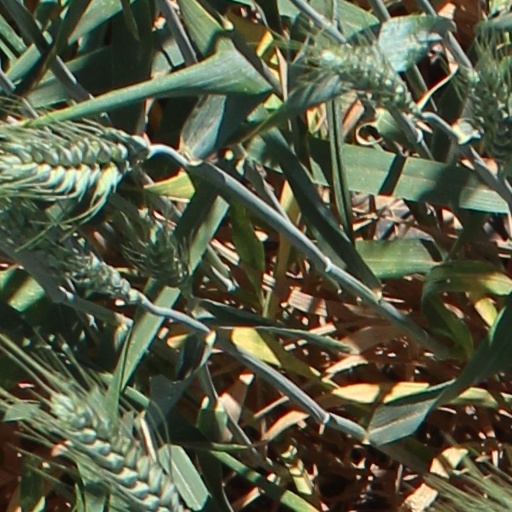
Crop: wheat